Marnheim

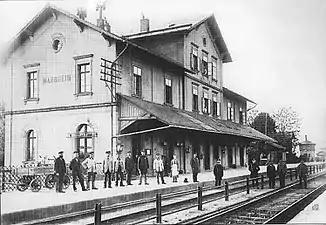
station building

The federal roads B47 and B40 (former) pass the village. The A63 highway touches the west of the village at the municipal border with Bolanden.